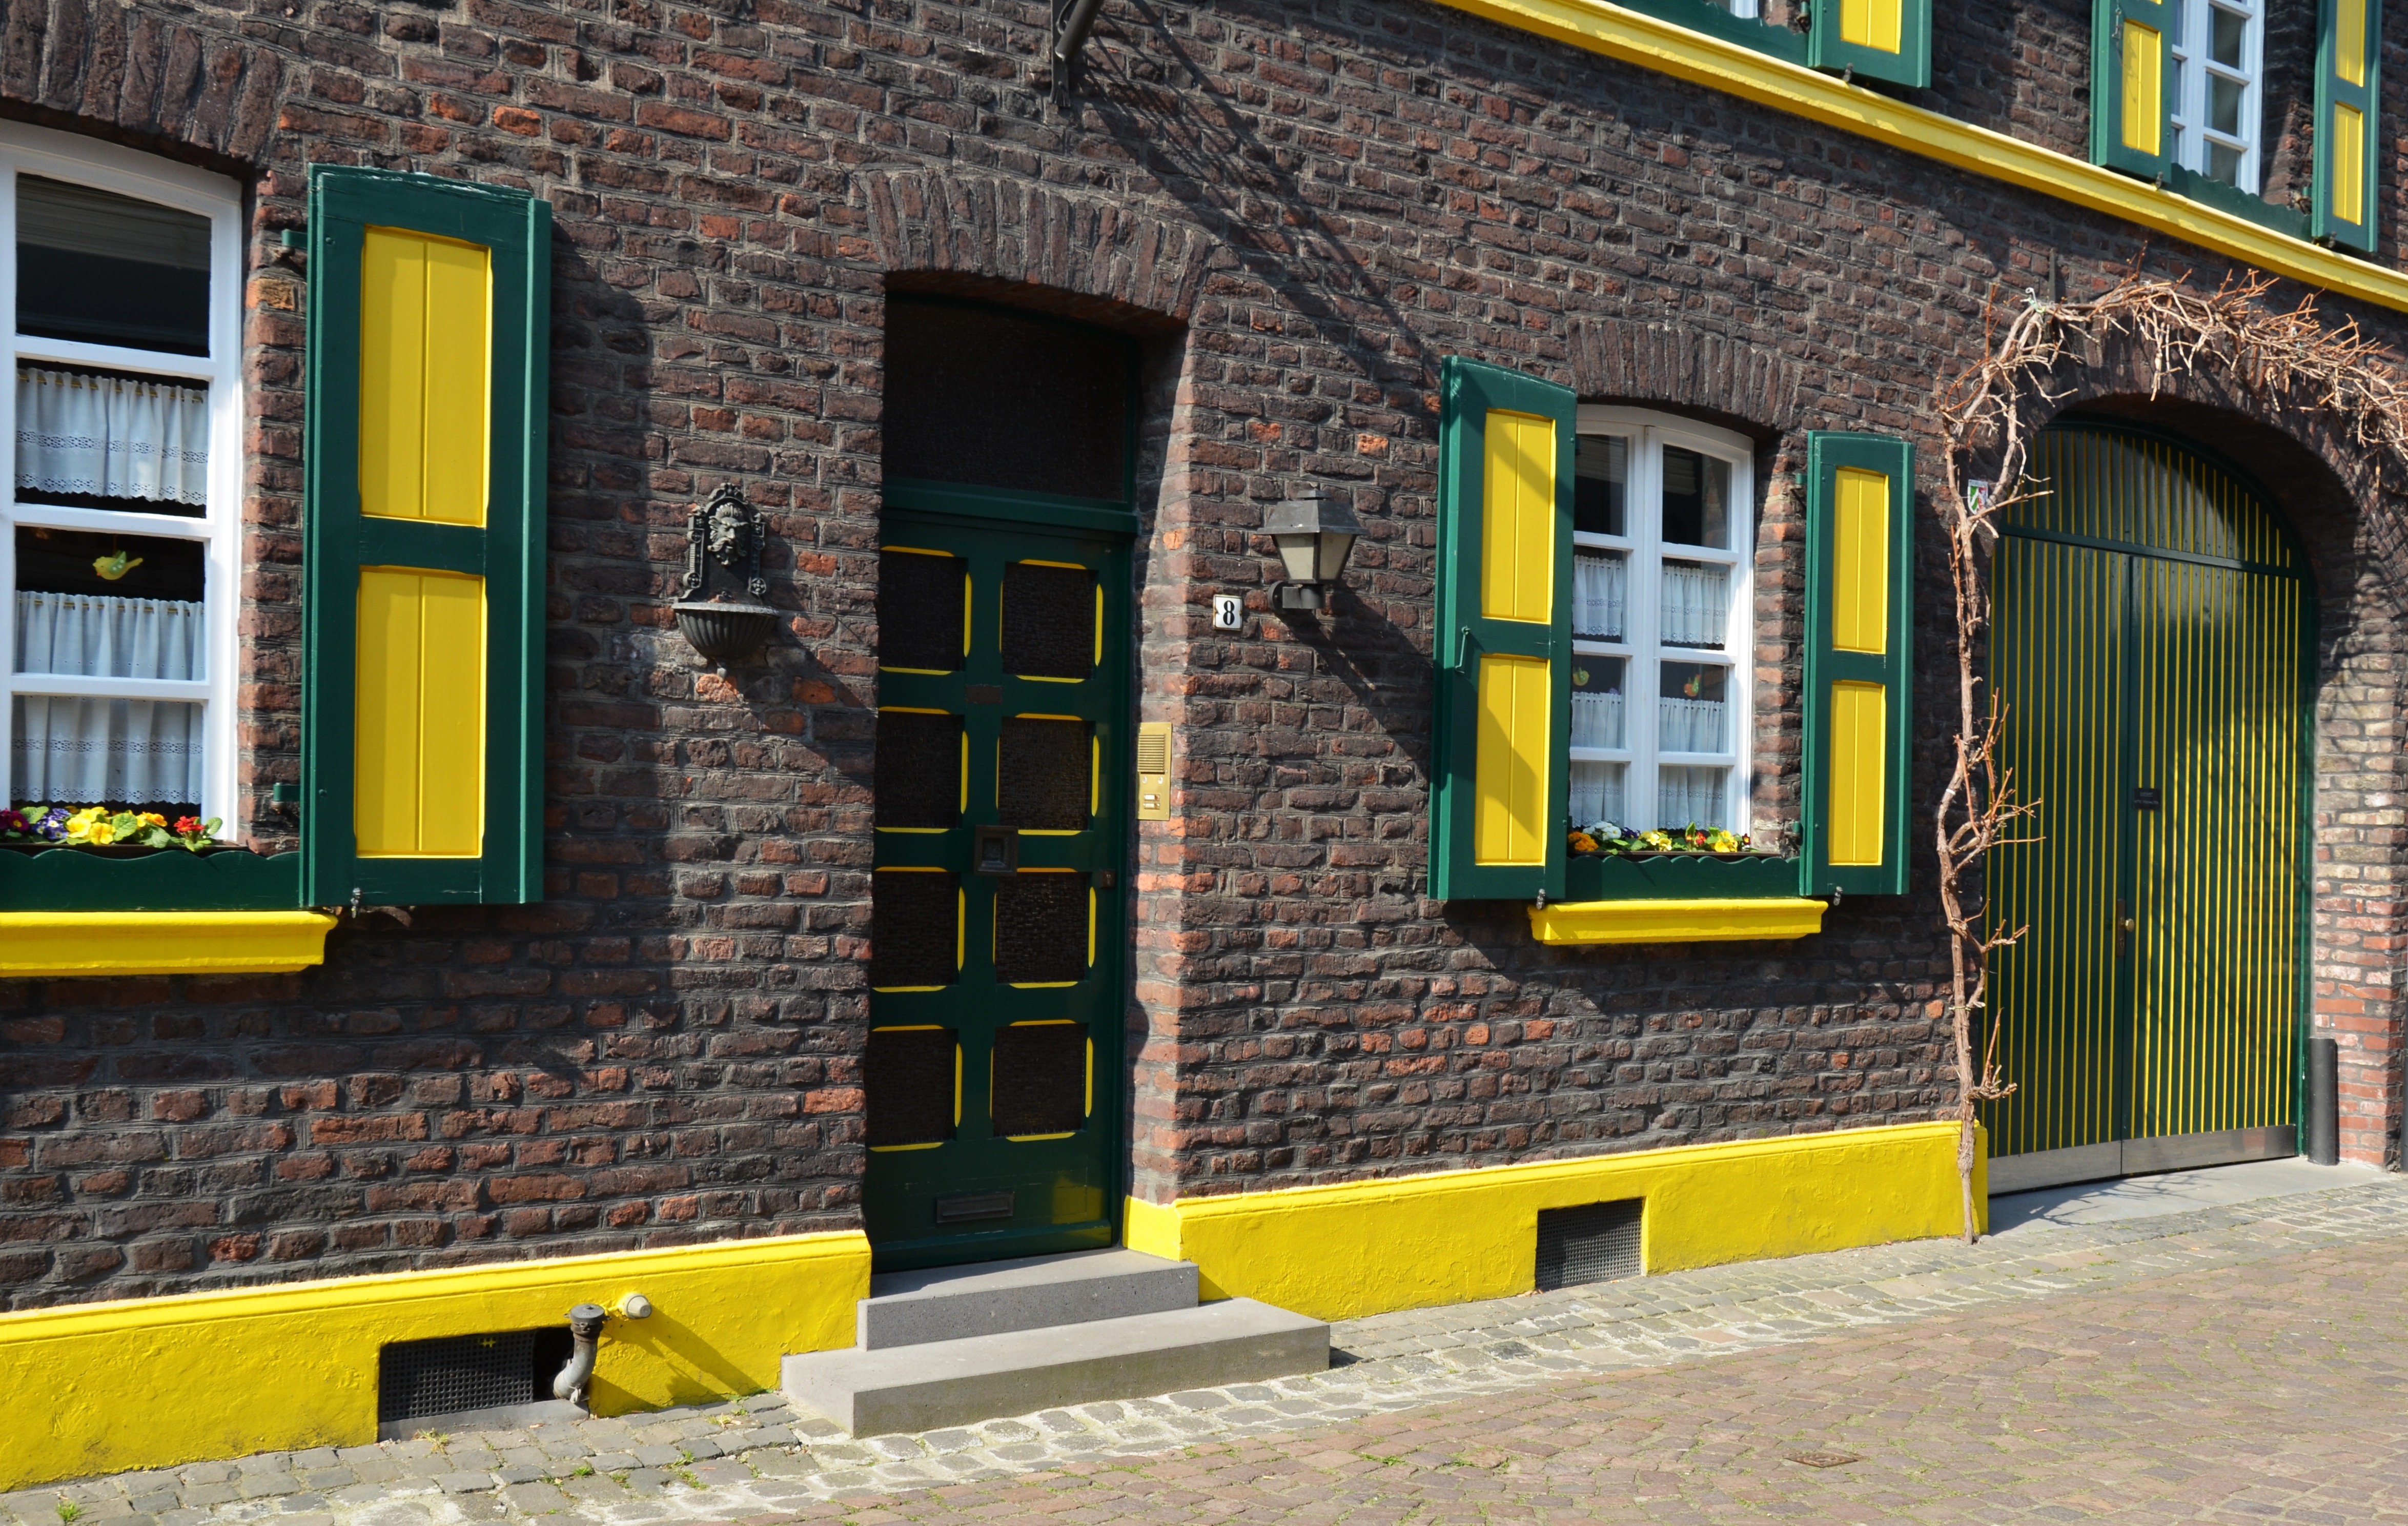
architecture, road, street, window, town, building, restaurant, alley, home, wall, green, color, facade, yellow, door, goal, age, neighbourhood, urban area